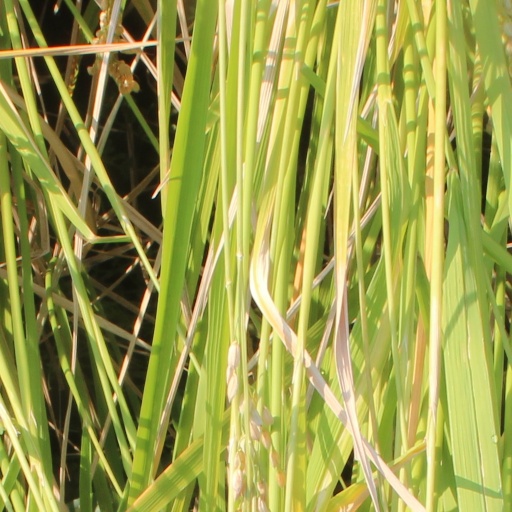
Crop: rice